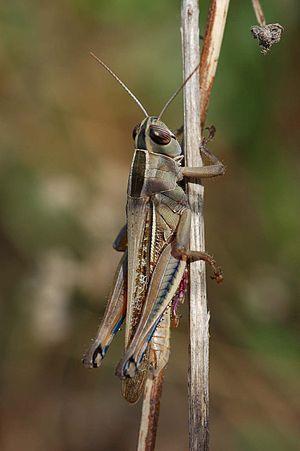
Eyprepocnemis plorans, le Criquet nageur ou Criquet pleureur, est une espèce de criquets de la famille de Acrididae et de la sous-famille des Eyprepocnemidinae. C'est le seul membre de cette sous-famille rencontré en Europe.